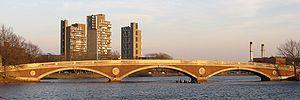
La rivière Charles est un fleuve côtier de 129 km de long qui s'écoule dans l'est de l'État américain du Massachusetts avant de se jeter dans l'océan Atlantique à Boston. Elle sépare cette ville de Cambridge. Son nom vient du roi Charles I d'Angleterre.